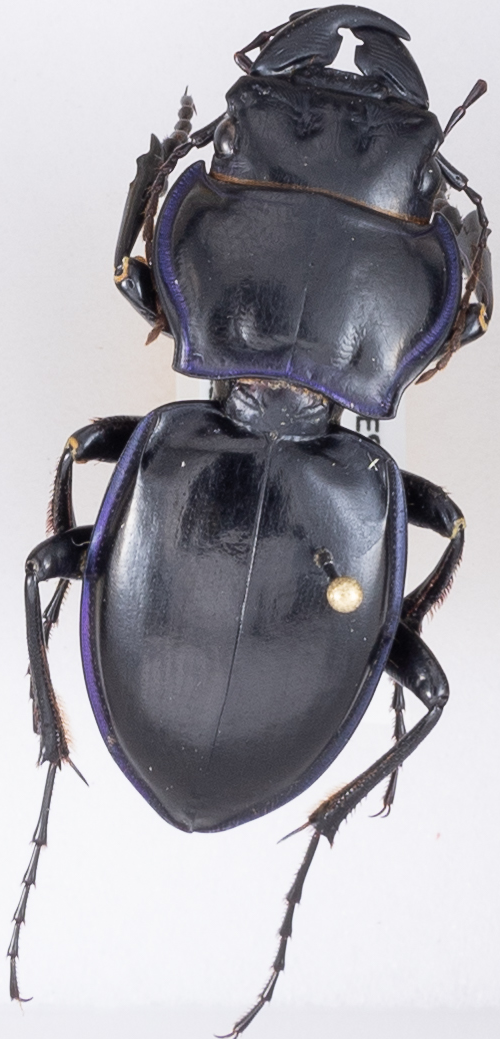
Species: Pasimachus punctulatus
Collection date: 2017-06-13
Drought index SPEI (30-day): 1.498
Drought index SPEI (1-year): -0.946
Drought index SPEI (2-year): -0.54